IL-2 Sturmovik: Cliffs of Dover

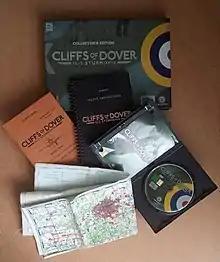
One unboxed copy of the collector's edition of the game

At release, on 25 March 2011, the game was distributed in a usual format at the time, an installation DVD that was contained in a standard keep case. It was distributed to specialised retail shops, chain stores, and online authorised sellers.